Belpberg (ridge)

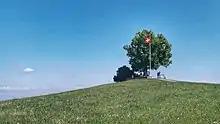
The peak of the Belpberg, called Belpberg Chutze

Belpberg is mainly used for agriculture. There are extensive meadows and pastures and arable land as well as numerous fruit trees. The farmers are mainly engaged in dairy farming and cattle breeding, and on the fertile soils also in arable farming. Ridge has a scattered settlement area (municipality of Belpberg) with widely scattered hamlets, farm groups and individual farms. On the southern part of the Belpberg there are the villages of Gerzensee and Kirchdorf as well as the settlements of Mühledorf, Gelterfingen, Noflen and Kienersrüti.